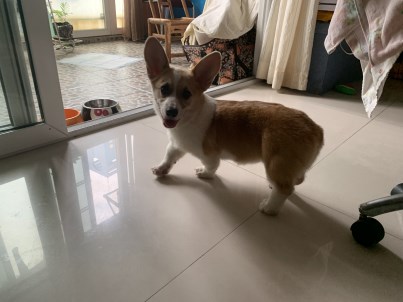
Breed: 2909-n000116-Cardigan